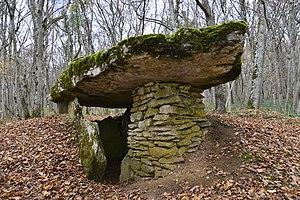
Ternant - Grand Dolmen
Les deux dolmens du Bois de Monfarbeau sont situés sur le territoire de la commune de Ternant dans le département français de la Côte-d'Or et la région Bourgogne-Franche-Comté.